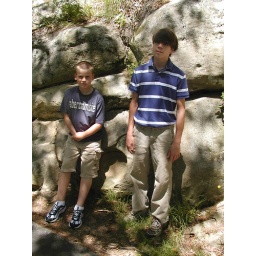
Cody and Brandon standing next to a cannon ball hole in the rock